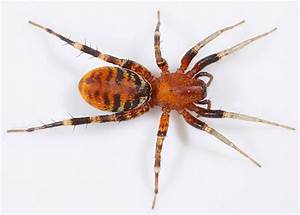
Label: ragno